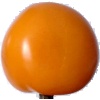
Label: yellow_tomato